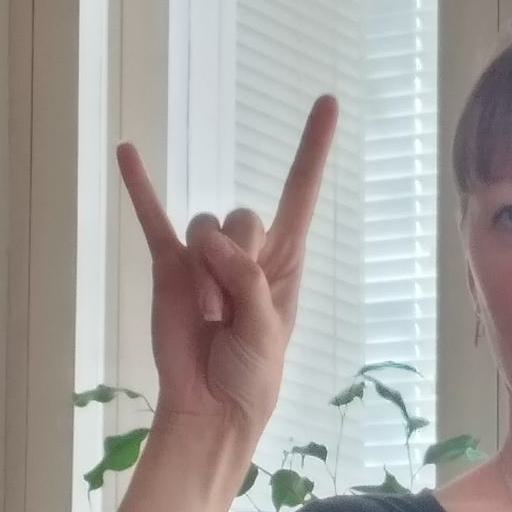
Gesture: rock